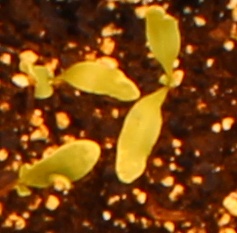
Label: Sugar beet